Pas de Six

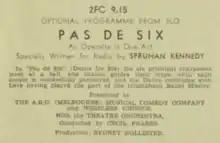
Wireless Weekly 13 Nov 1936

Pas de Six is a 1936 Australian operetta that aired in November 1936. It went for an hour and was recorded in Melbourne.